Kolesov RD-36

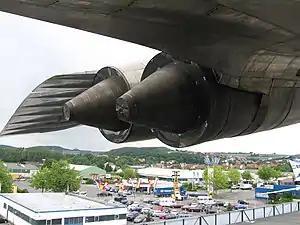
View of variable area plug nozzles as fitted for engines in the TU-144D

The Kolesov RD-36 was a supersonic turbojet engine used on various Soviet aircraft projects.